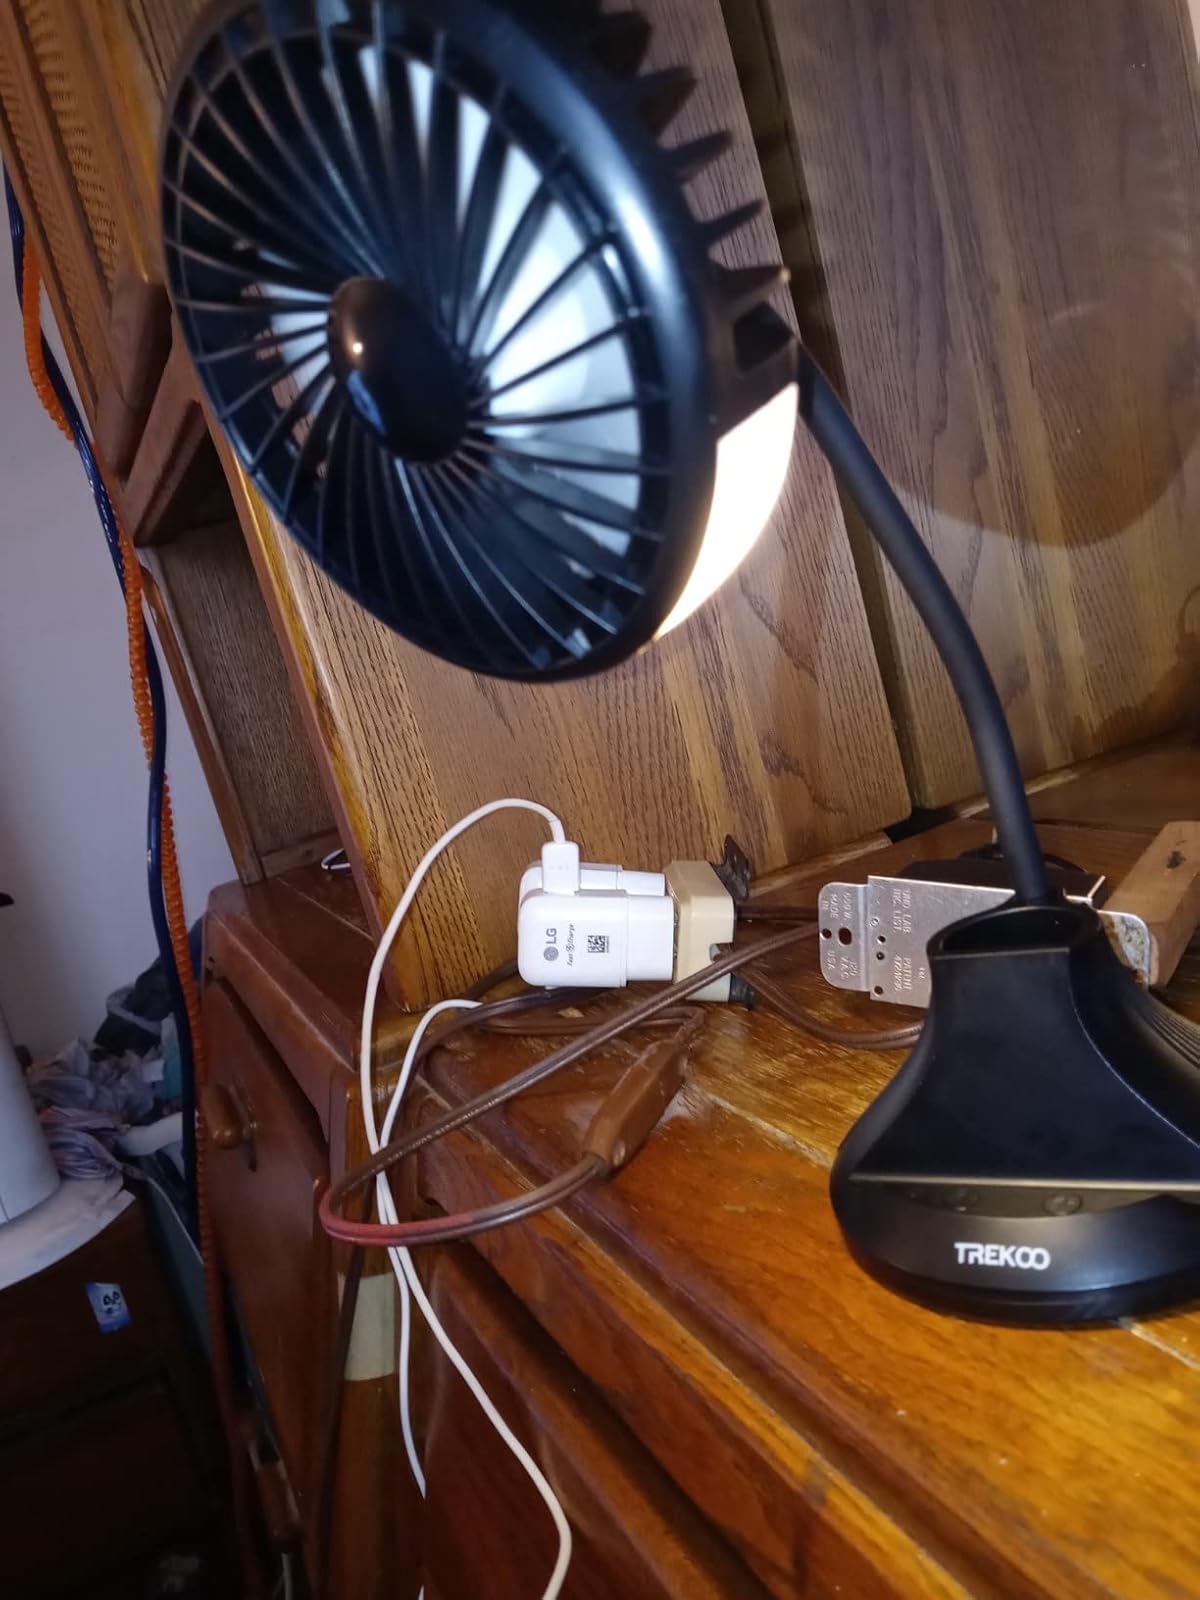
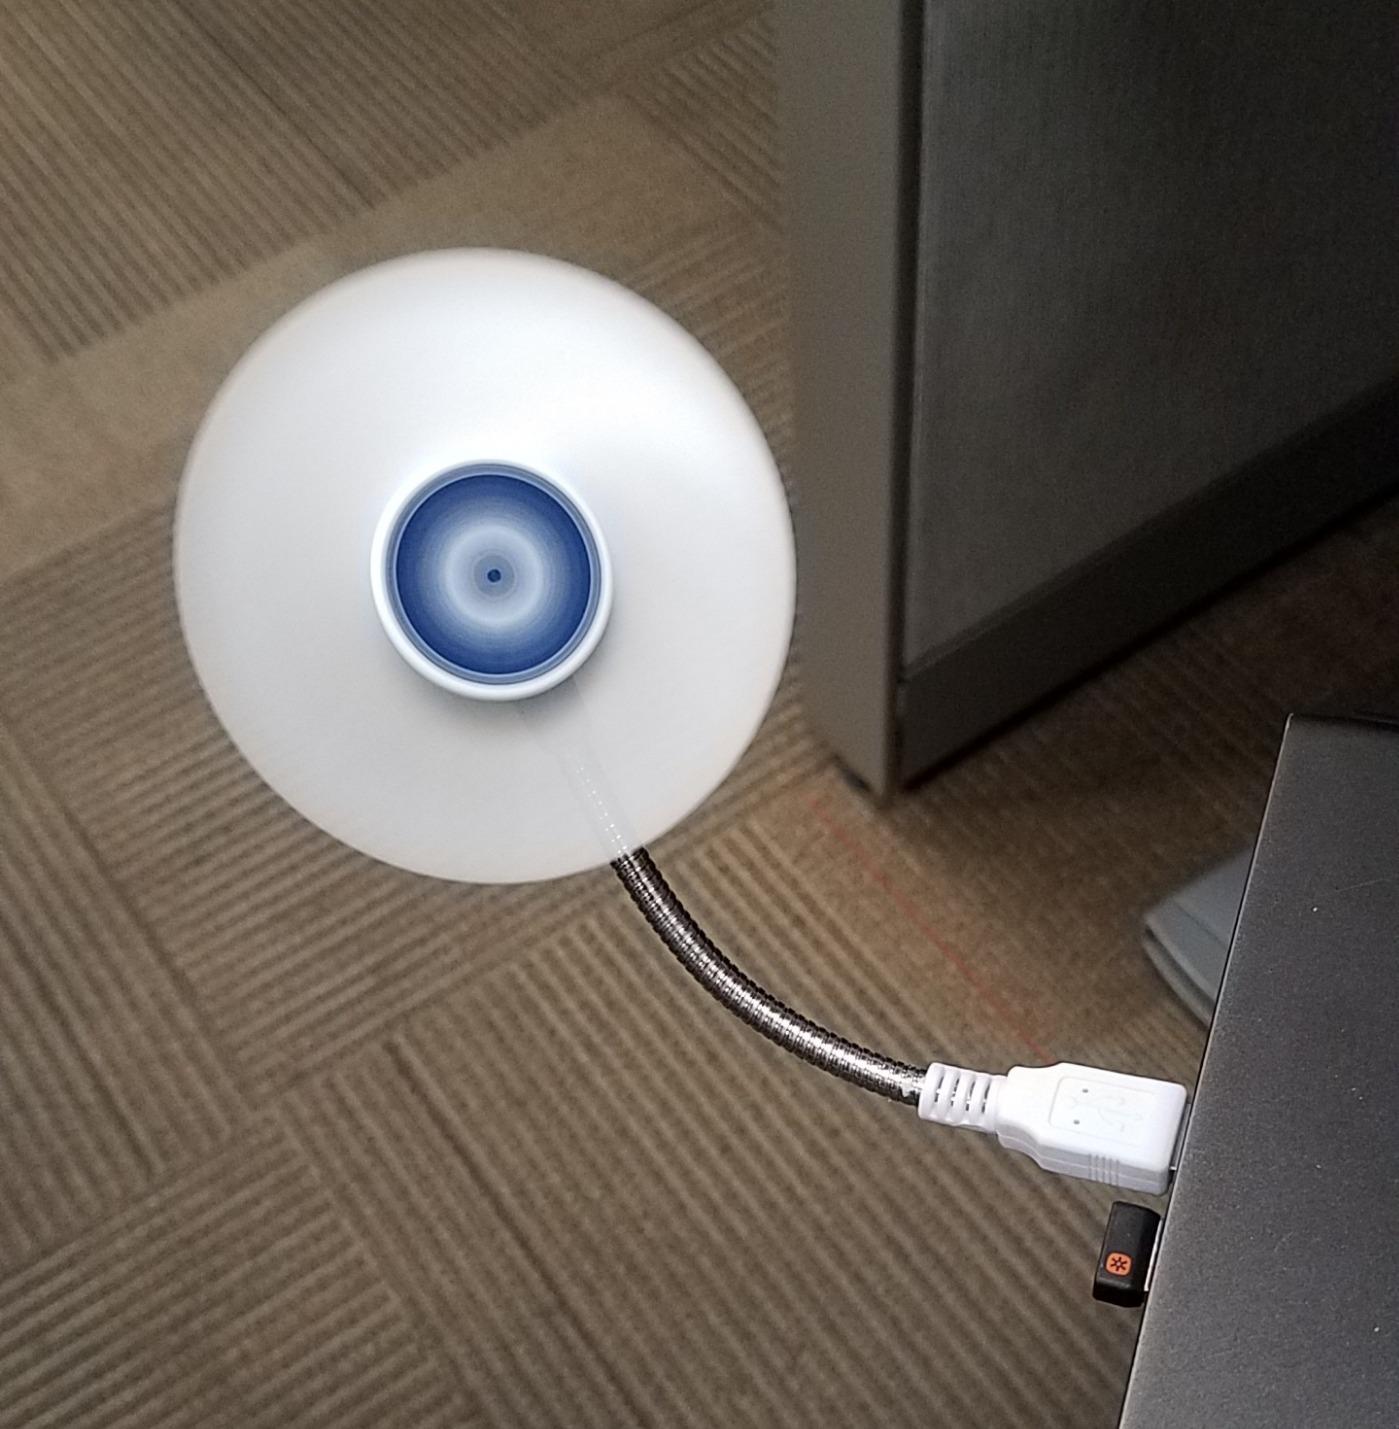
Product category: fan
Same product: no